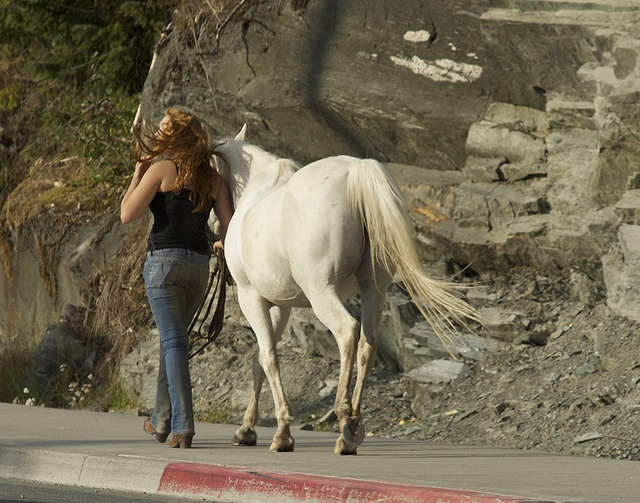
A beautiful woman wearing jeans walks a horse.
A woman walking with a very pretty white horse.
A woman in very tight jeans walking a white horse down a sidewalk.
A woman walking down the street with a horse.
A woman with long orange hair walks a white stallion.